KOD (album)

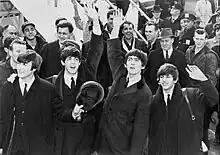
With the album's release, J. Cole tied with The Beatles for achieving six songs in the Top 20 on the U.S. "Billboard" Hot 100 chart.

"KOD" was serviced to American mainstream urban radio as the album's first single on May 8, 2018. The song broke Spotify opening day record. It was streamed 4.2 million times, a record Taylor Swift previously held for "Look What You Made Me Do" (2017). The song debuted at number 10 on the US "Billboard" Hot 100. "ATM" impacted US rhythmic contemporary radio on July 31, 2018, as the album's second single. The music video was released on April 20, 2018, upon release of the album. "ATM" debuted at number six on the US "Billboard" Hot 100. With the release of "ATM", Cole became the first musician to simultaneously debut three new songs inside the top 10 of the US "Billboard" Hot 100, with "ATM" (at 6), "Kevin's Heart" (8), and "KOD" (10). Cole managed pass the record high of nine simultaneous Top 40 hit songs in North America held by Cardi B, Drake and Kendrick Lamar. He ties with The Beatles for having six positions in the top 20 on the Hot 100 chart, a record that the rock band had previously held for fifty-four years.